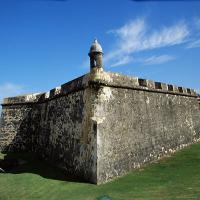
Weather: sun or clear